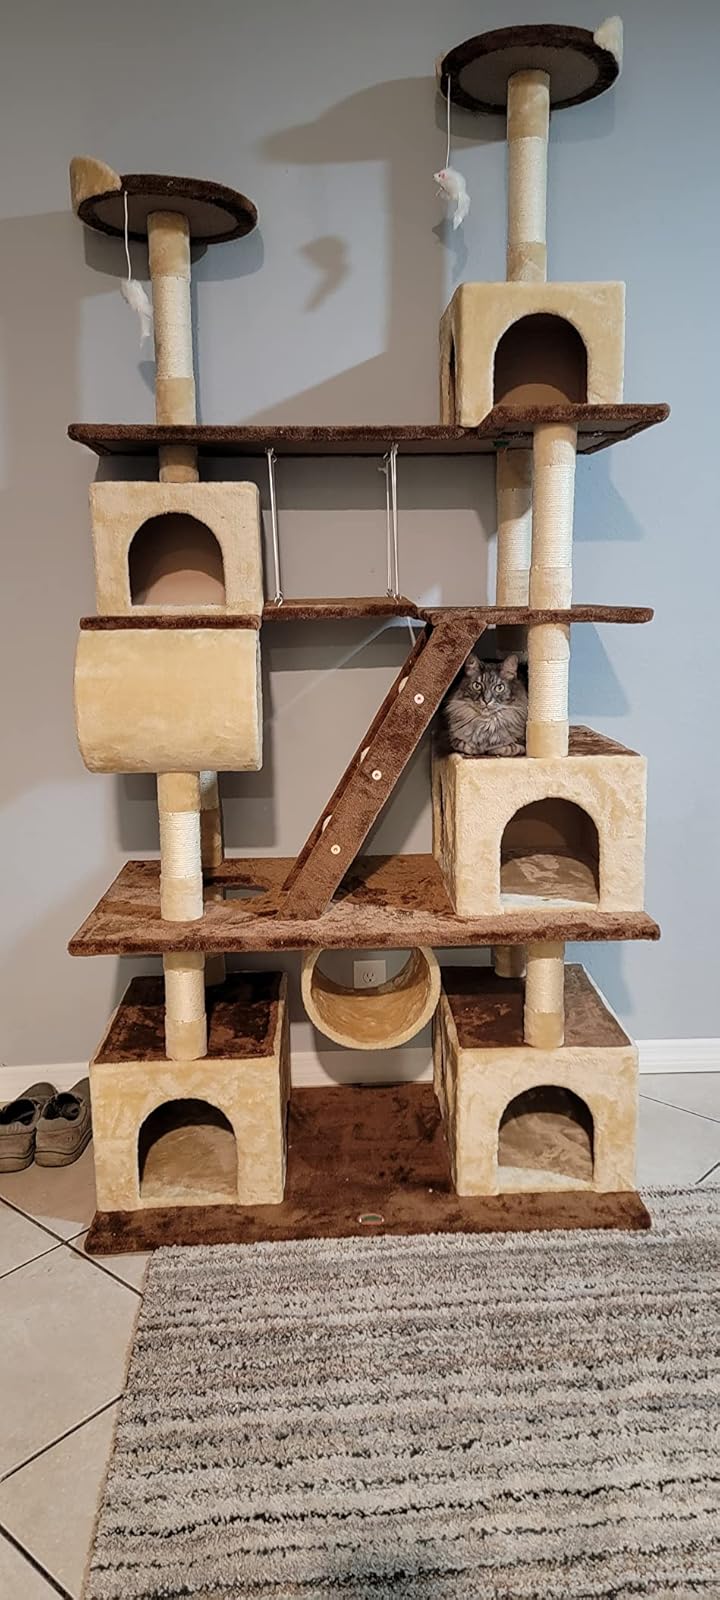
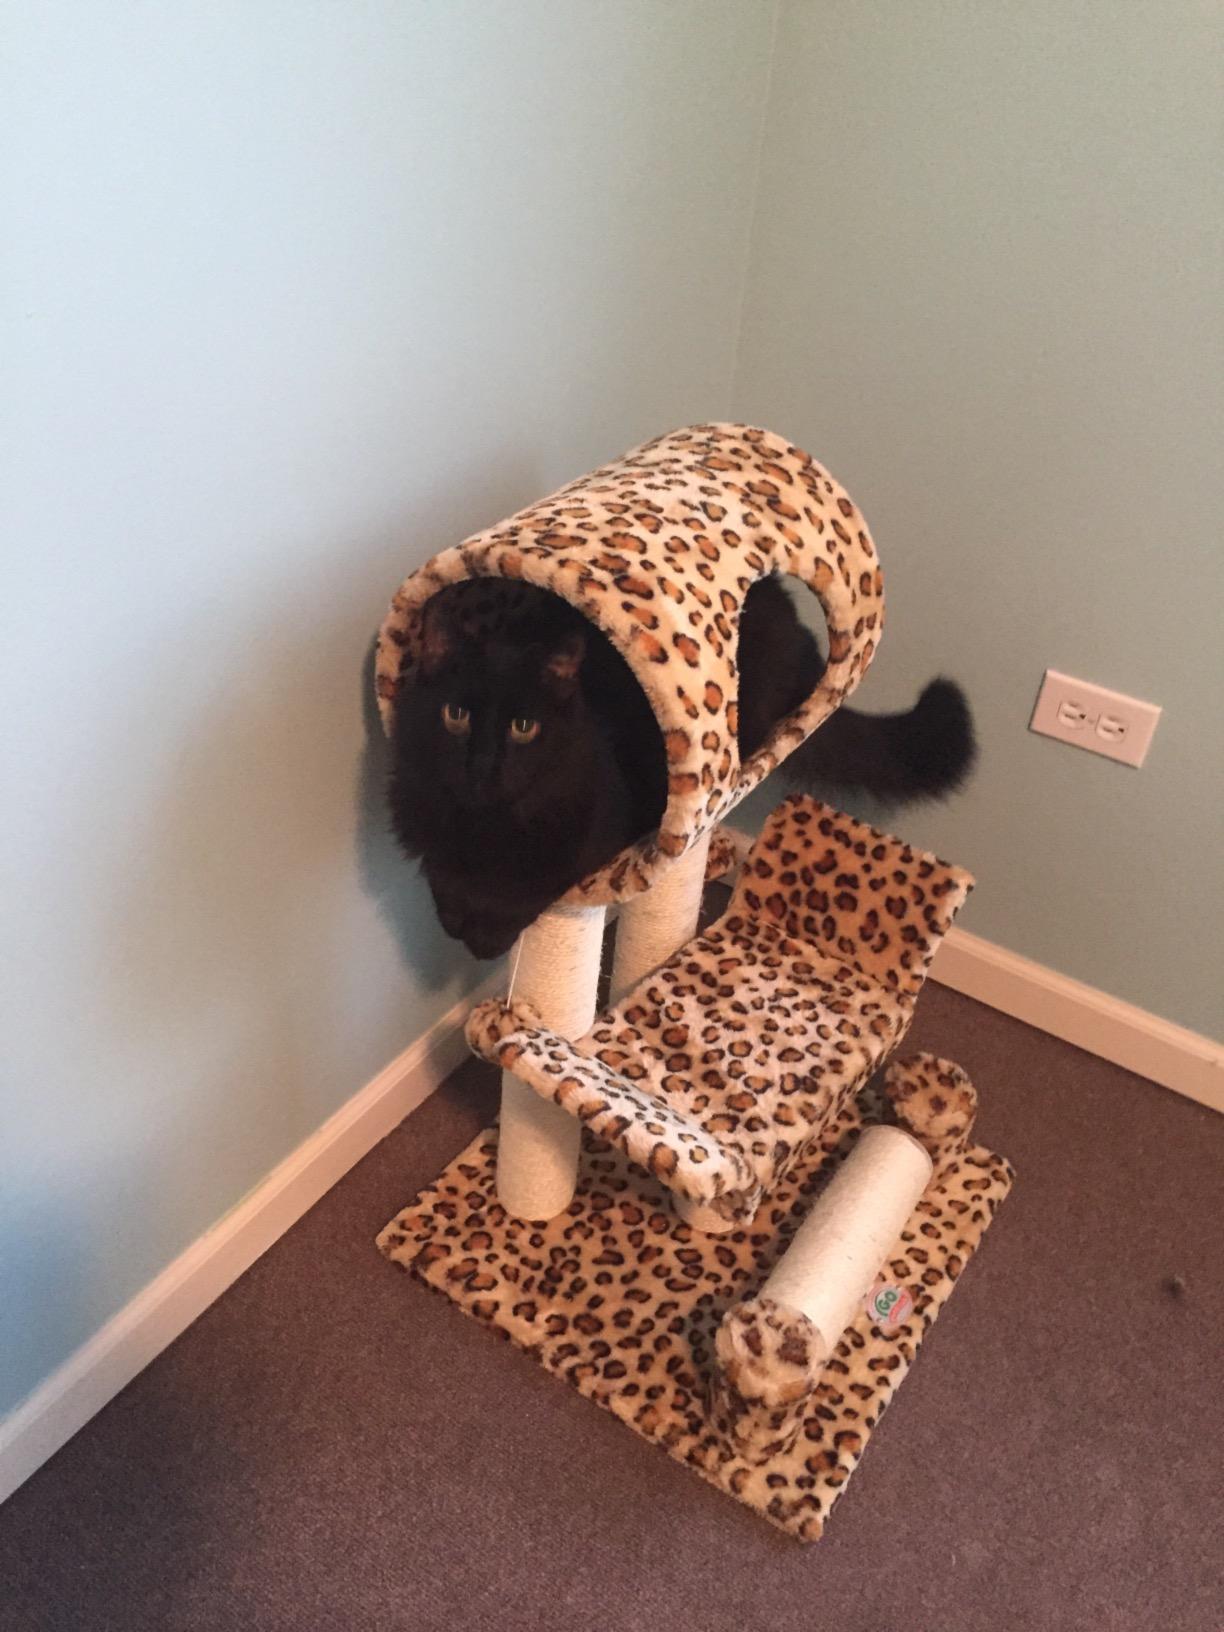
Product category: items_cat tree
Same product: no